Bryan Gil

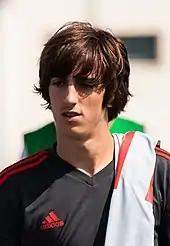
Gil with Spain U19 in 2019

Gil was a member of the Spain under-19 team that won the 2019 UEFA European Championship in Armenia, starting in the 2–0 final win over neighbours Portugal.